Bandiyod

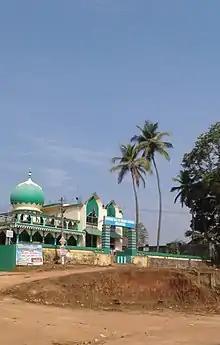
Fakir Dargah, Bandiyod Highway Junction

Local roads have access to National Highway No. 66, which connects to Mangalore in the north and Calicut in the south. The nearest railway stations are Kumbla and Uppala on the Mangalore-Palakkad line. There is an airport at Mangalore.